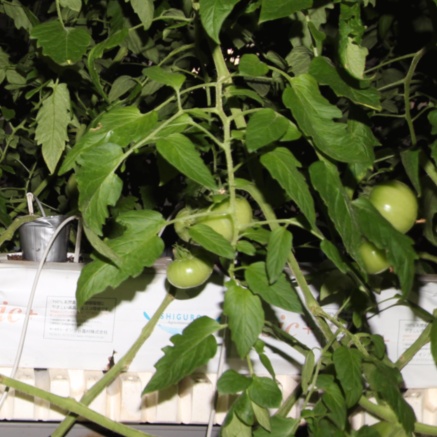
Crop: tomato